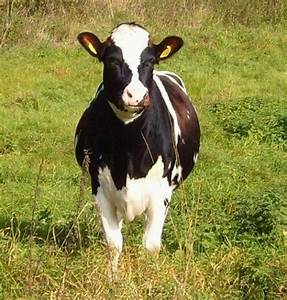
Label: cow